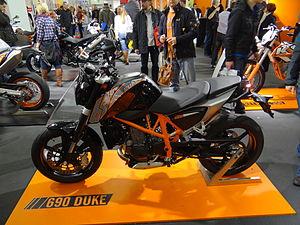
La KTM 690 Duke est un monocylindre de 690 cm³ de la marque KTM qui fait partie des classes roadster et supermotard. Cette moto est disponible bridée en 48 ch pour le permis A2 puis en version débridée pour le permis A en 68 ch.